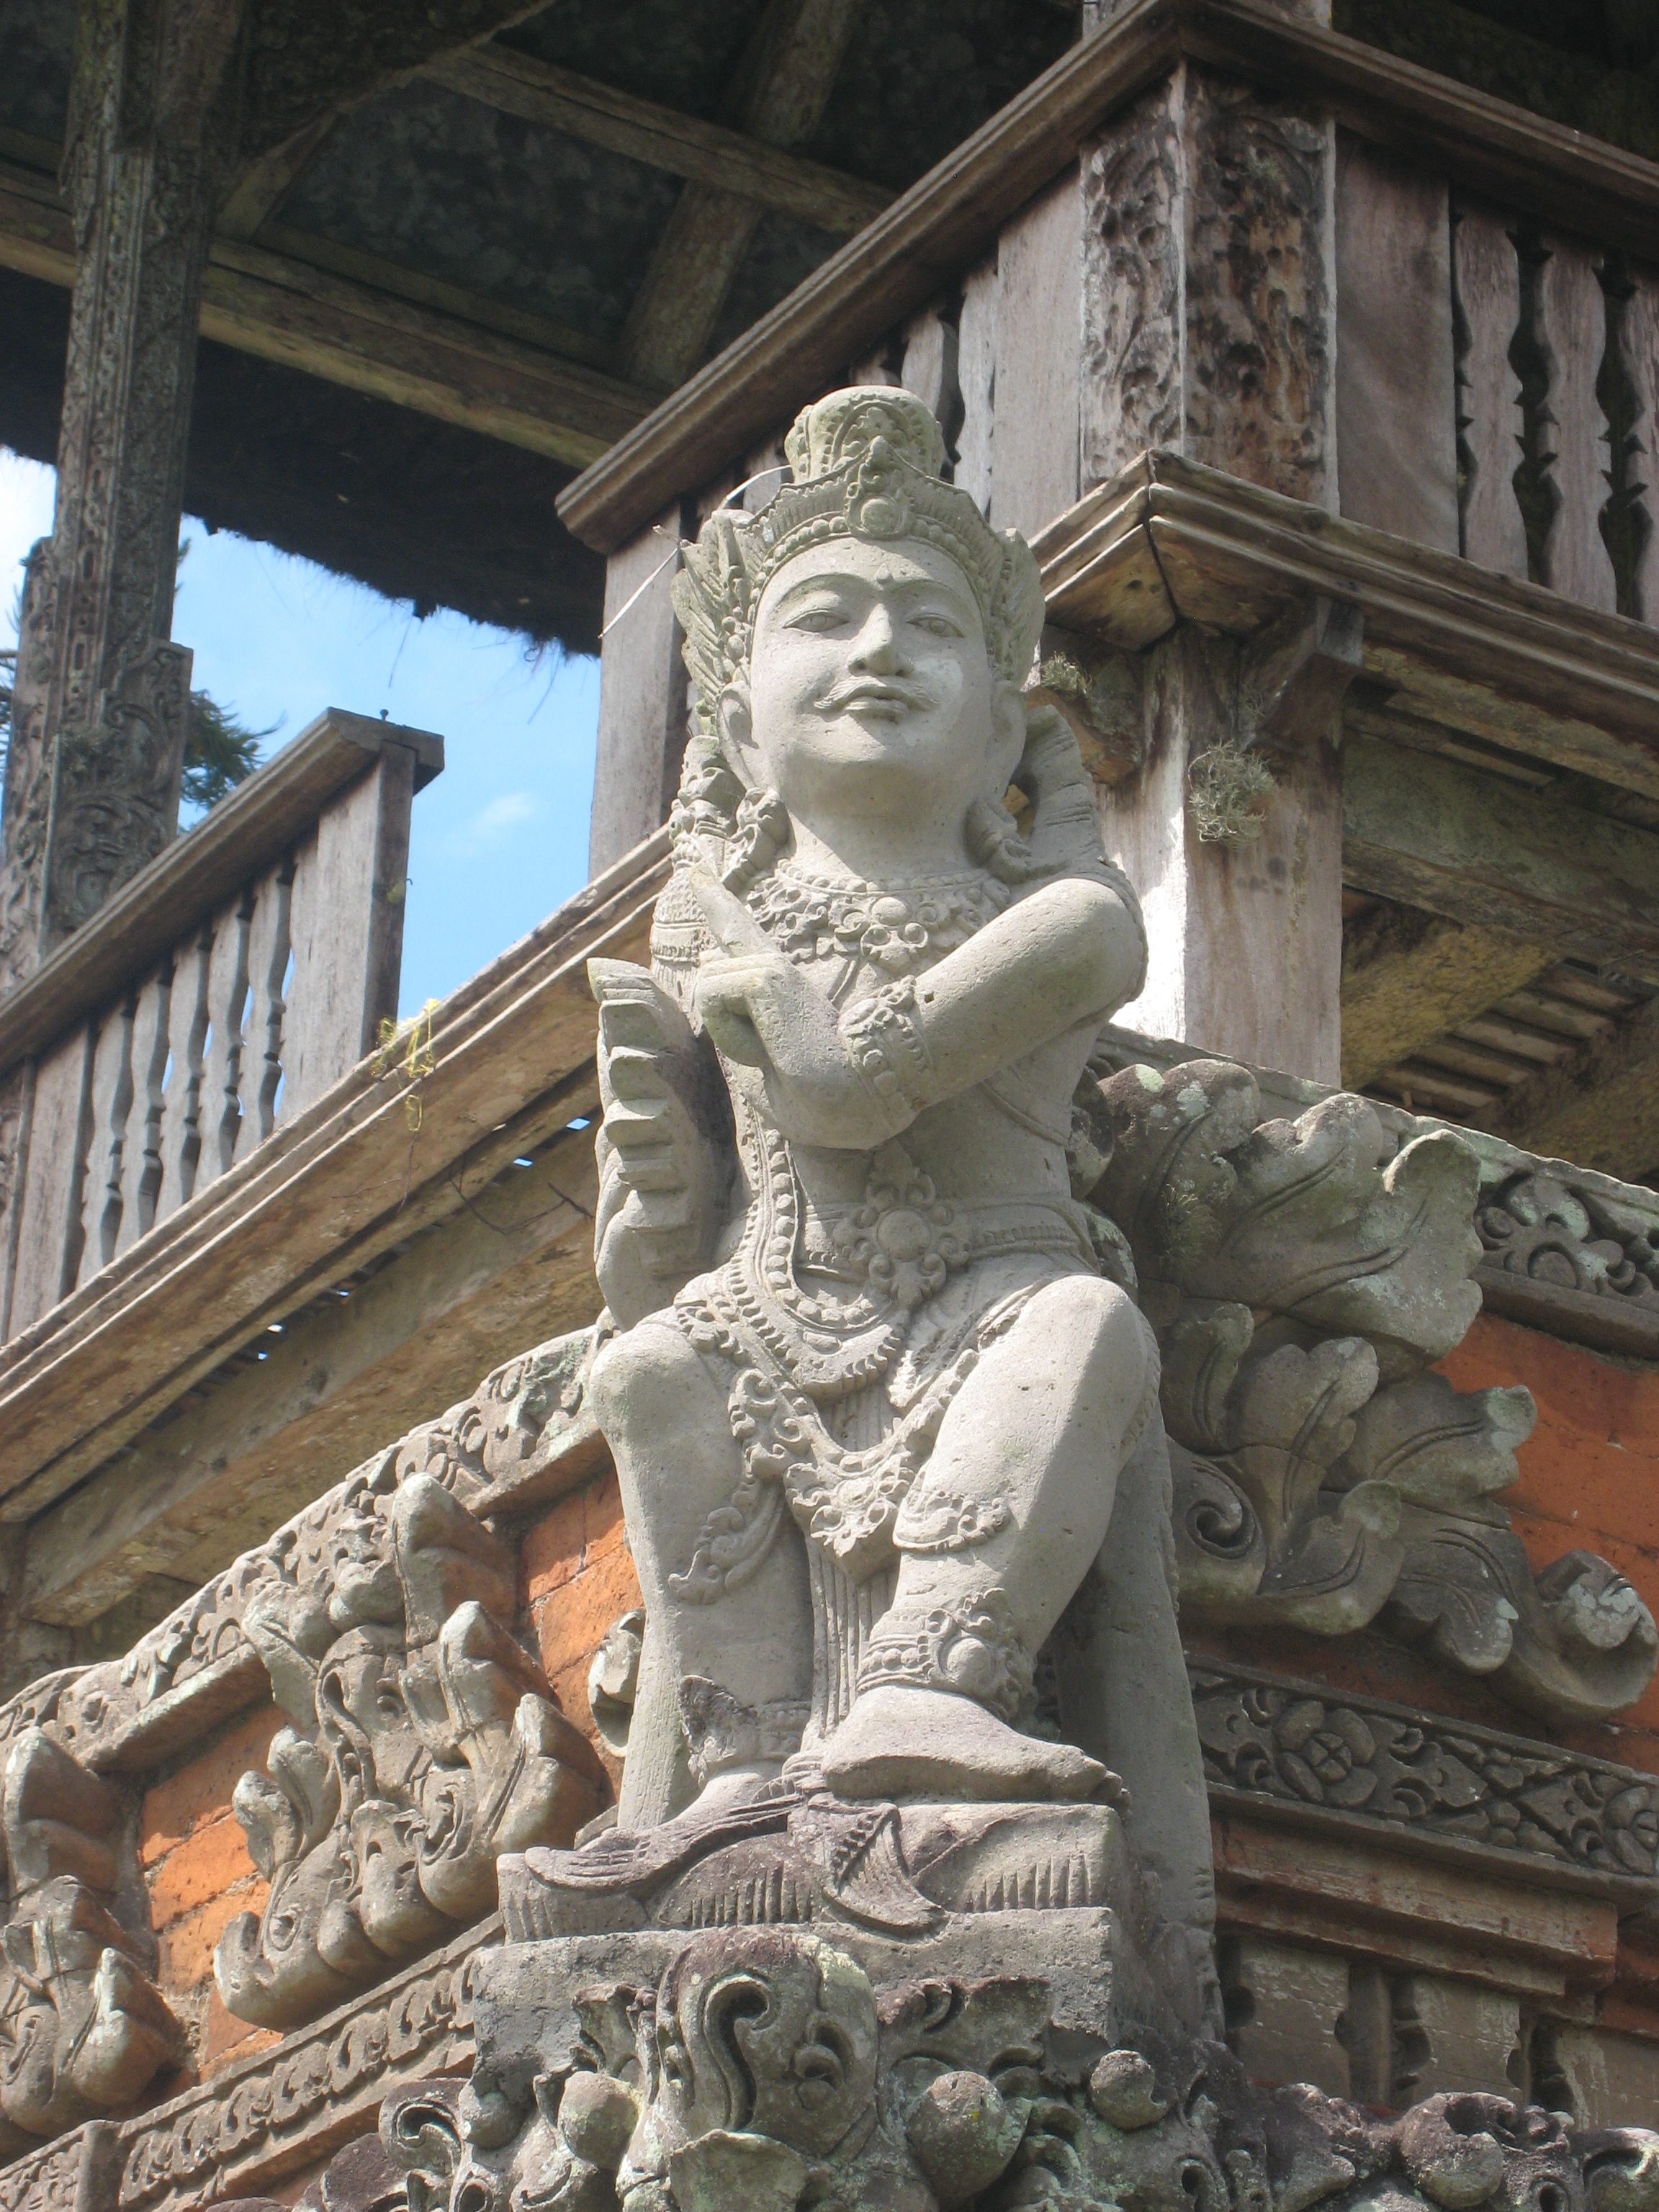
monument, statue, symbol, asia, spiritual, sculpture, art, temple, carving, god, stone carving, hindu temple, ancient history